San people

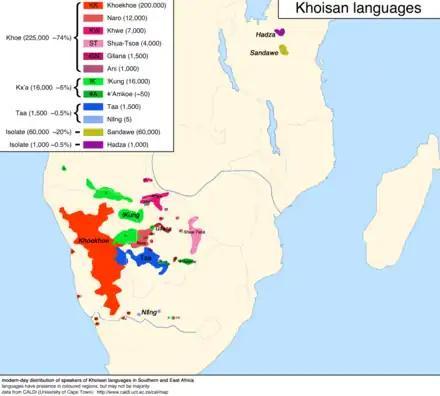
Map of modern distribution of "Khoisan" languages. The territories shaded blue and green, and those to their east, are those of San peoples.

The San peoples (also Saan), or Bushmen, are the members of any of the indigenous hunter-gatherer cultures of southern Africa, and the oldest surviving cultures of the region. Some interpretations of the genetic analysis suggest divergence from other humans as early as 100,000 to 200,000 years ago. Their recent ancestral territories span Botswana, Namibia, Angola, Zambia, Zimbabwe, Lesotho, and South Africa.